Carriage

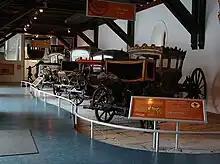
Permanent exhibit featuring carriages of the imperial era at the National Historical Museum of Brazil

The coach had doors in the side, with an iron step protected by leather that became the "boot" in which servants might ride. The driver sat on a seat at the front, and the most important occupant sat in the back facing forwards. The earliest coaches can be seen at Veste Coburg, Lisbon, and the Moscow Kremlin, and they become a commonplace in European art. It was not until the 17th century that further innovations with steel springs and glazing took place, and only in the 18th century, with better road surfaces, was there a major innovation with the introduction of the steel C-spring.